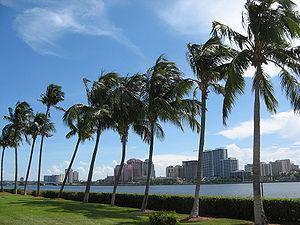
West Palm Beach, Floride. Cocotiers en Floride. Slovenčina: West Palm Beach - Florida.
La géographie des États-Unis consiste en l'étude du territoire des États-Unis, pays d'Amérique du Nord s'étendant de l'océan Pacifique à l'ouest à l'océan Atlantique à l'est sur une superficie de 9 600 000 km², ce qui en fait le quatrième pays le plus vaste sur Terre. Il est bordé au nord par le Canada et au sud par le Mexique.
L'environnement aux États-Unis est l'environnement des États-Unis, à savoir l'ensemble des composants naturels du pays, et l'ensemble des phénomènes et interactions qui s'y déploient. Il est l'objet de réglementations et de politiques, et ce depuis le XIXᵉ siècle. Le premier Parc naturel national au monde a été créé aux États-Unis. Par ailleurs, ce pays a connu, et connait encore au XXIᵉ siècle, un développement économique majeur basé sur l'exploitation des ressources, notamment le pétrole et le gaz naturel. Il est le deuxième pays émetteur de dioxyde de carbone du monde derrière la Chine.